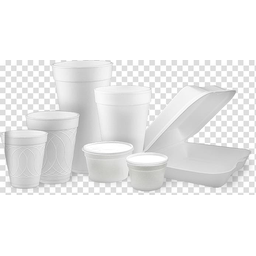
Label: paper